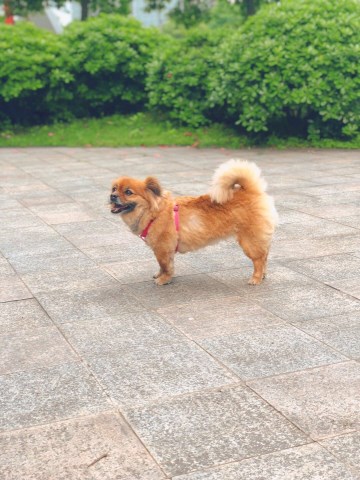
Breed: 806-n000129-papillon